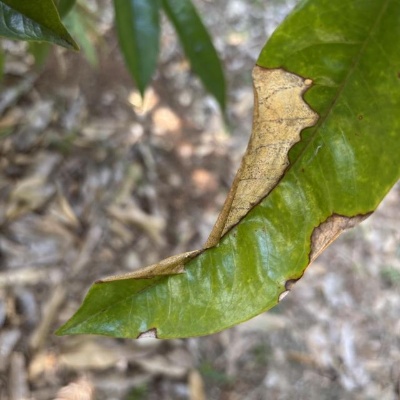
Label: Leaf_Blight